Milly Koss

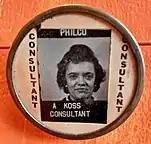
Here is Milly in the 50s as a consultant to UNIVAC

She attended Philadelphia High School for Girls and graduated in Mathematics from University of Pennsylvania in 1950. Following her first job interview with an insurance company, Koss, who was engaged at the time, was rejected for the reason that married women would have children and leave.